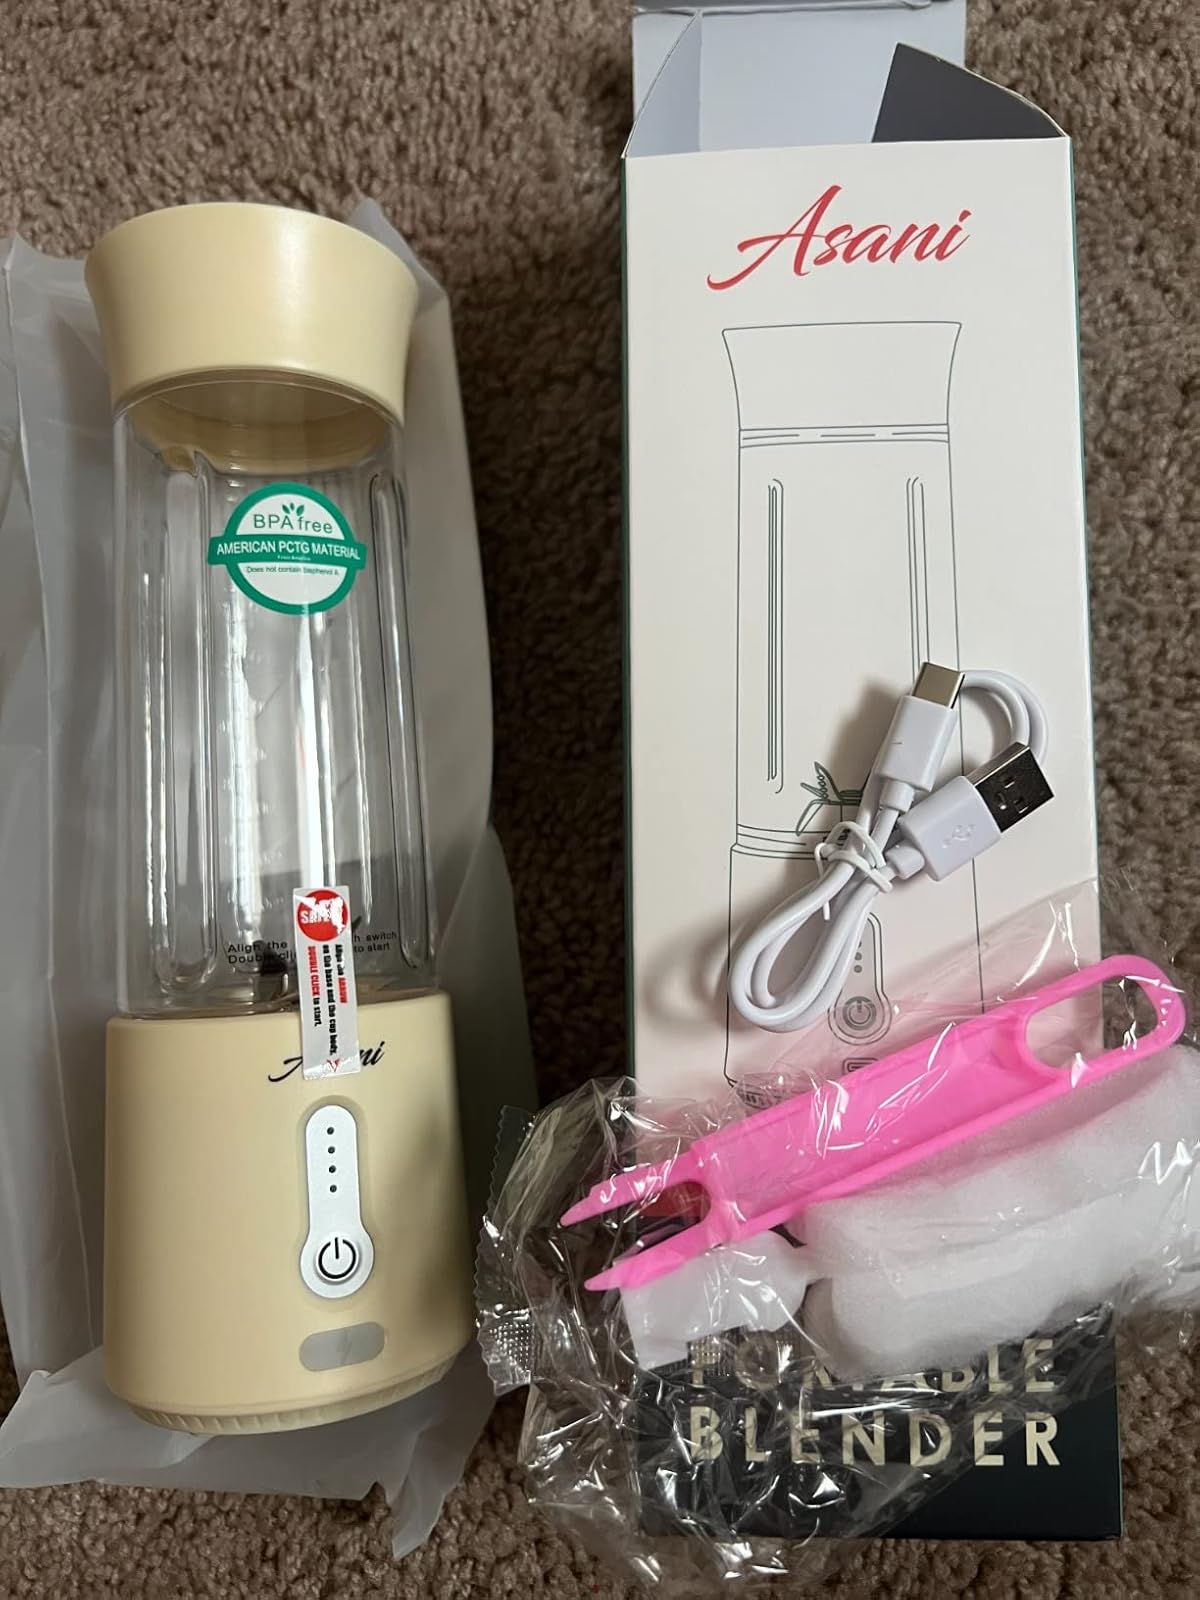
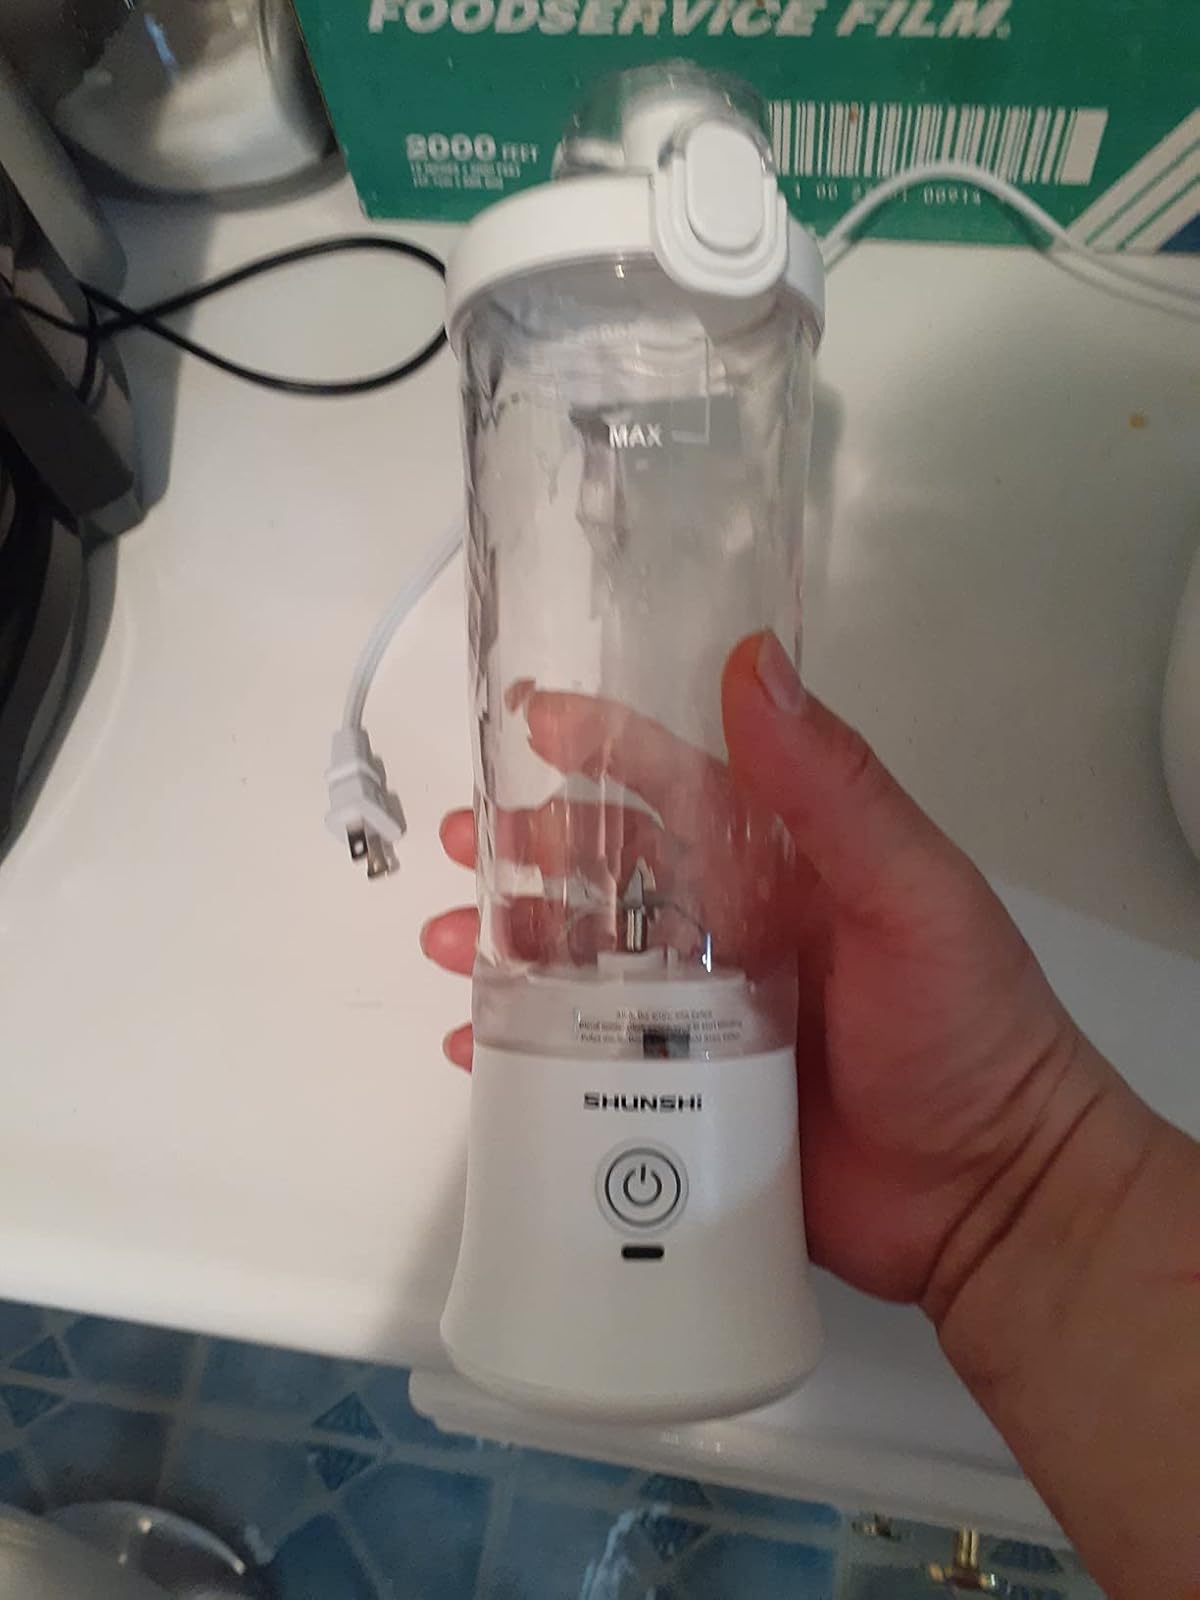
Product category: items_blender
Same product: no